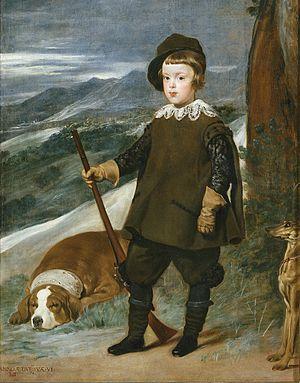
Balthazar-Charles d'Espagne est le fils du roi d'Espagne Philippe IV et de sa première femme Élisabeth de France.
Le sport en Espagne a été dominé par le football dans la seconde moitié du XXᵉ siècle. Les autres activités sportives populaires sont le basket-ball, le tennis, le cyclisme, le handball, la course de motos, la Formule 1, la natation, le golf, et le ski. L'Espagne a aussi organisé de nombreux évènements internationaux comme les Jeux olympiques d'été de 1992 à Barcelone et la Coupe du monde de football 1982. Au cours des années récentes, des sportifs ou des équipes espagnols ont remporté un nombre important de compétitions internationales parmi les plus populaires, notamment des tournois du Grand Chelem de tennis avec Rafael Nadal, la coupe du monde 2010 et les championnats d'Europe 2008 et 2012 et en football et les quatre éditions du Tour de France de 2006 à 2009 avec trois coureurs différents.